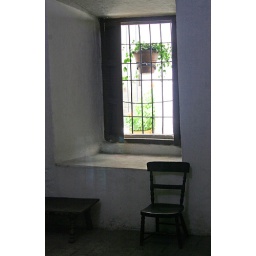
plant in window II